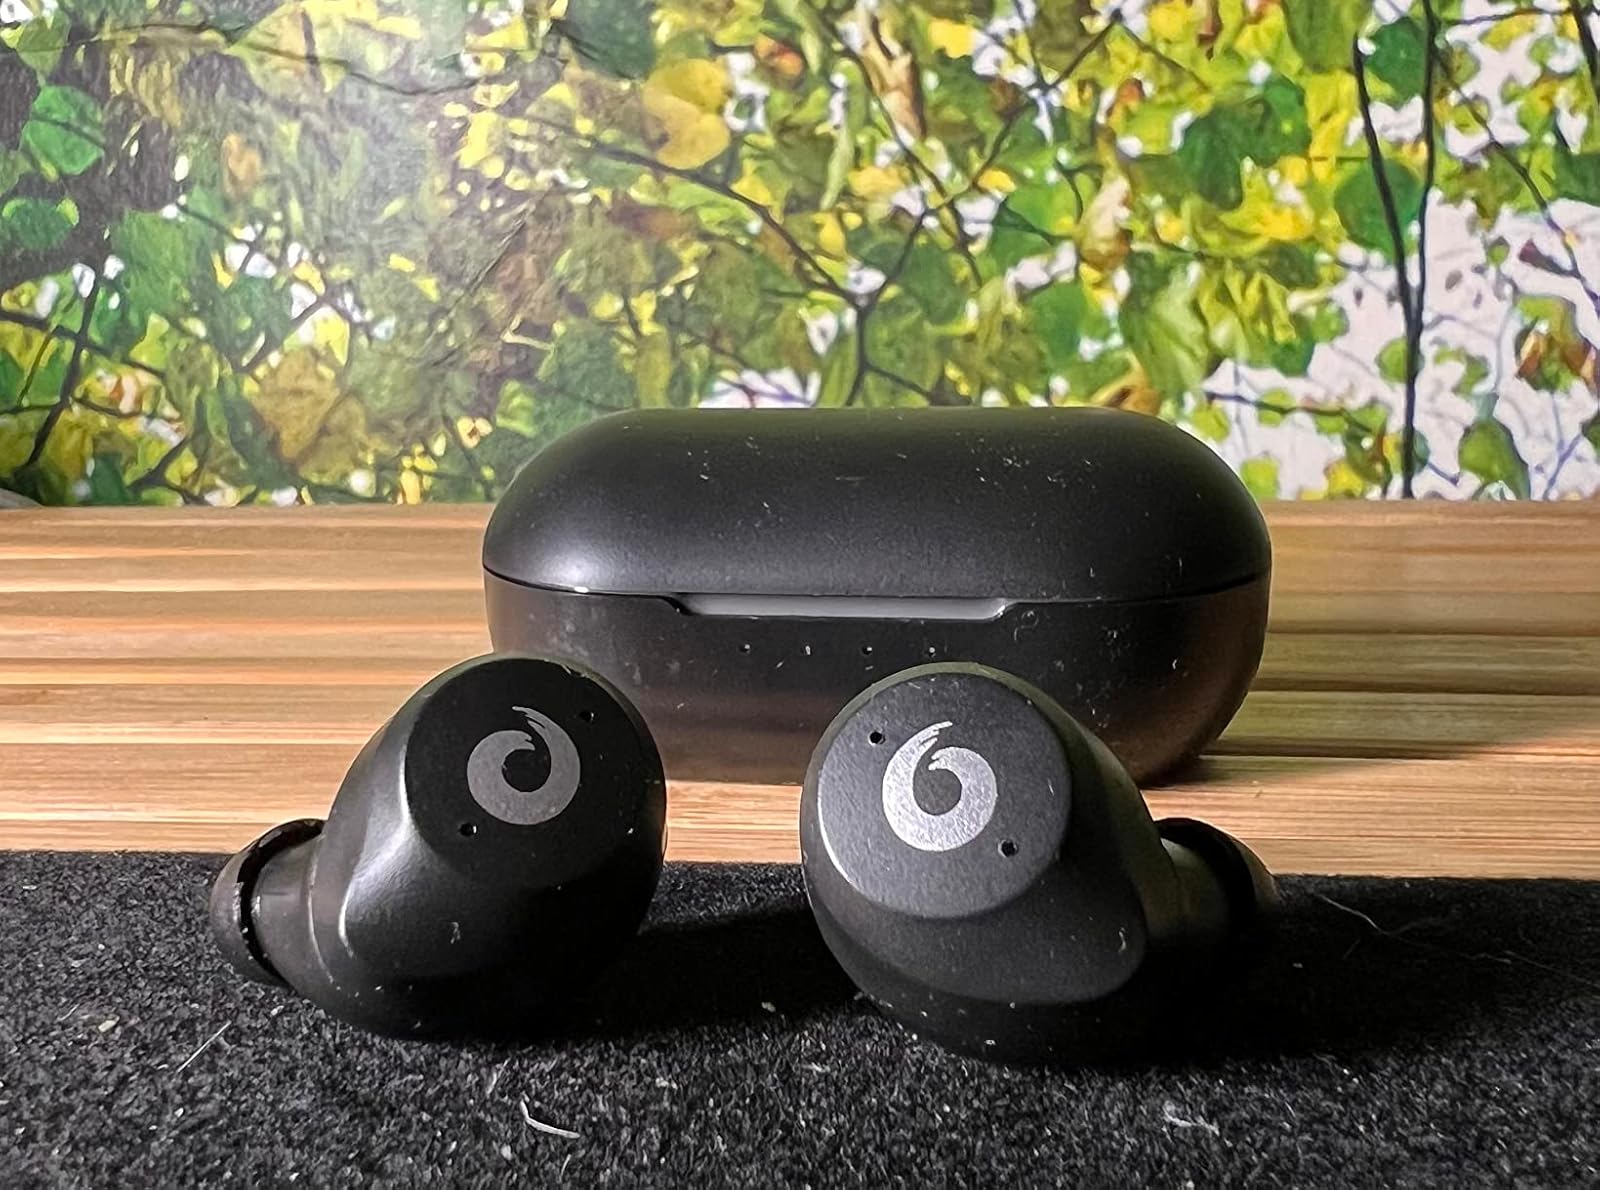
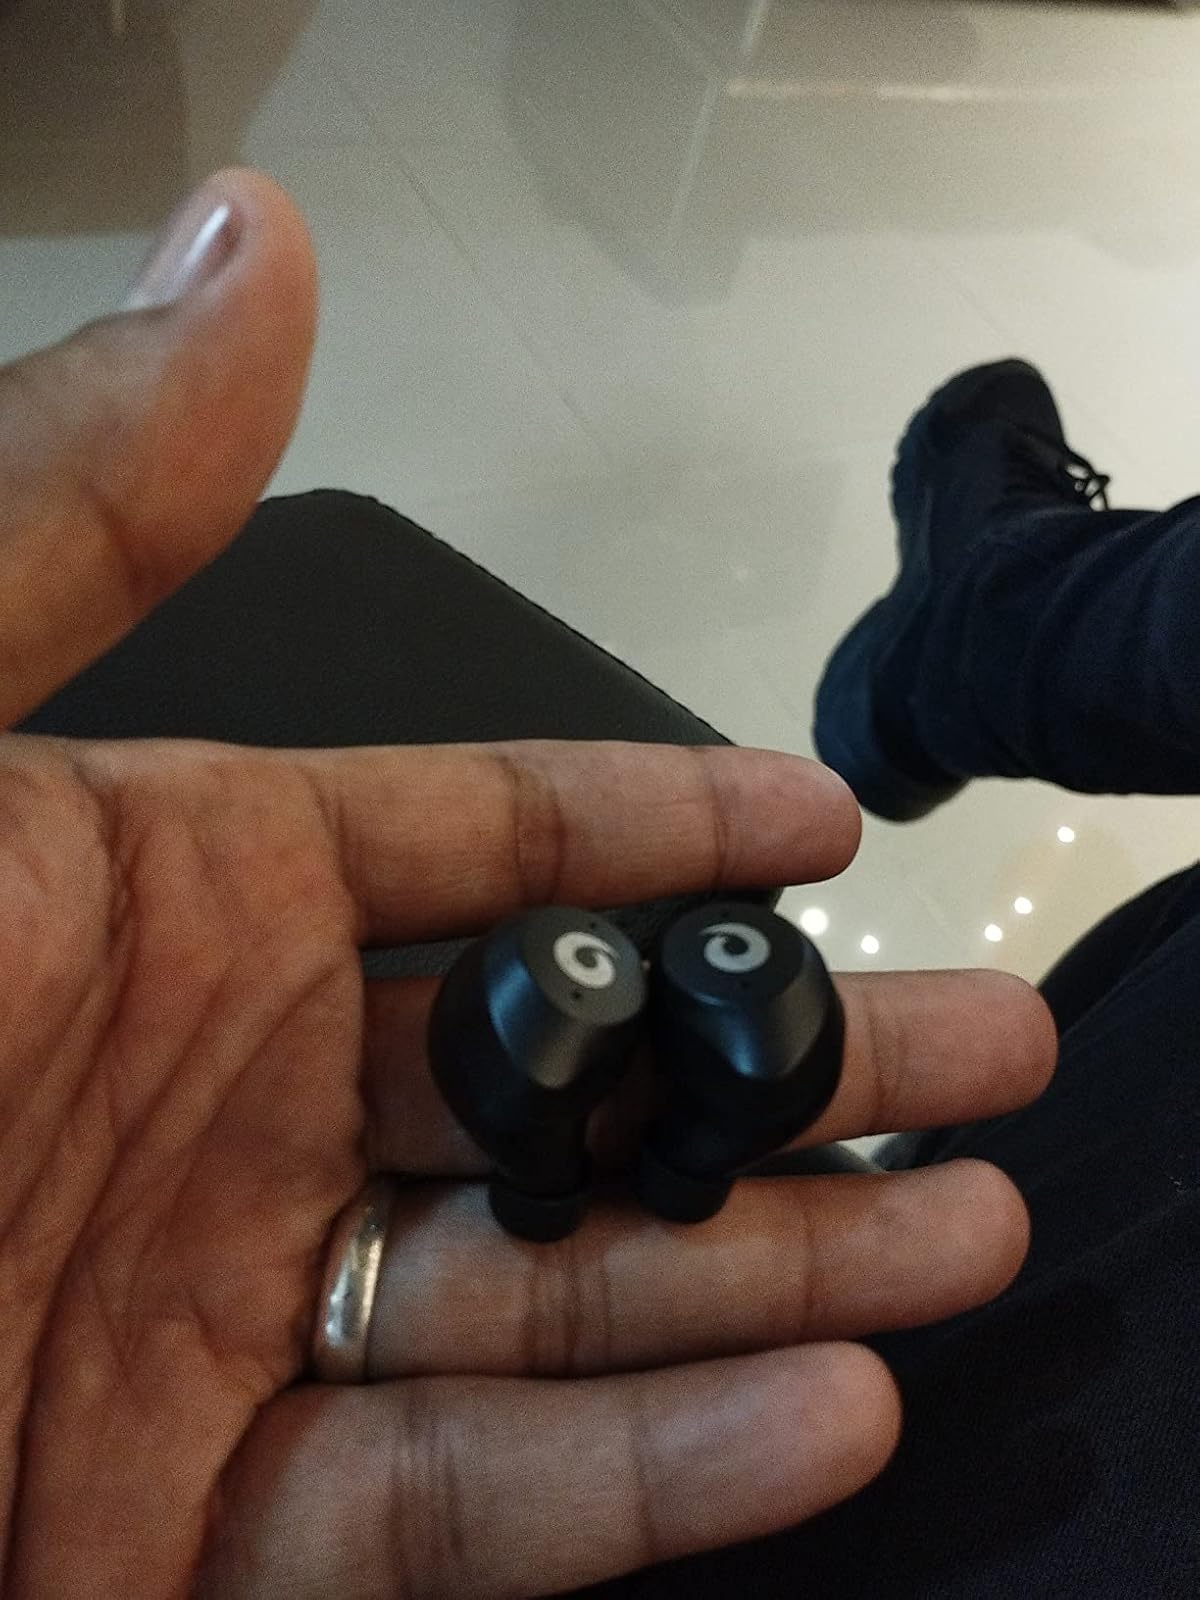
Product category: earbuds
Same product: yes